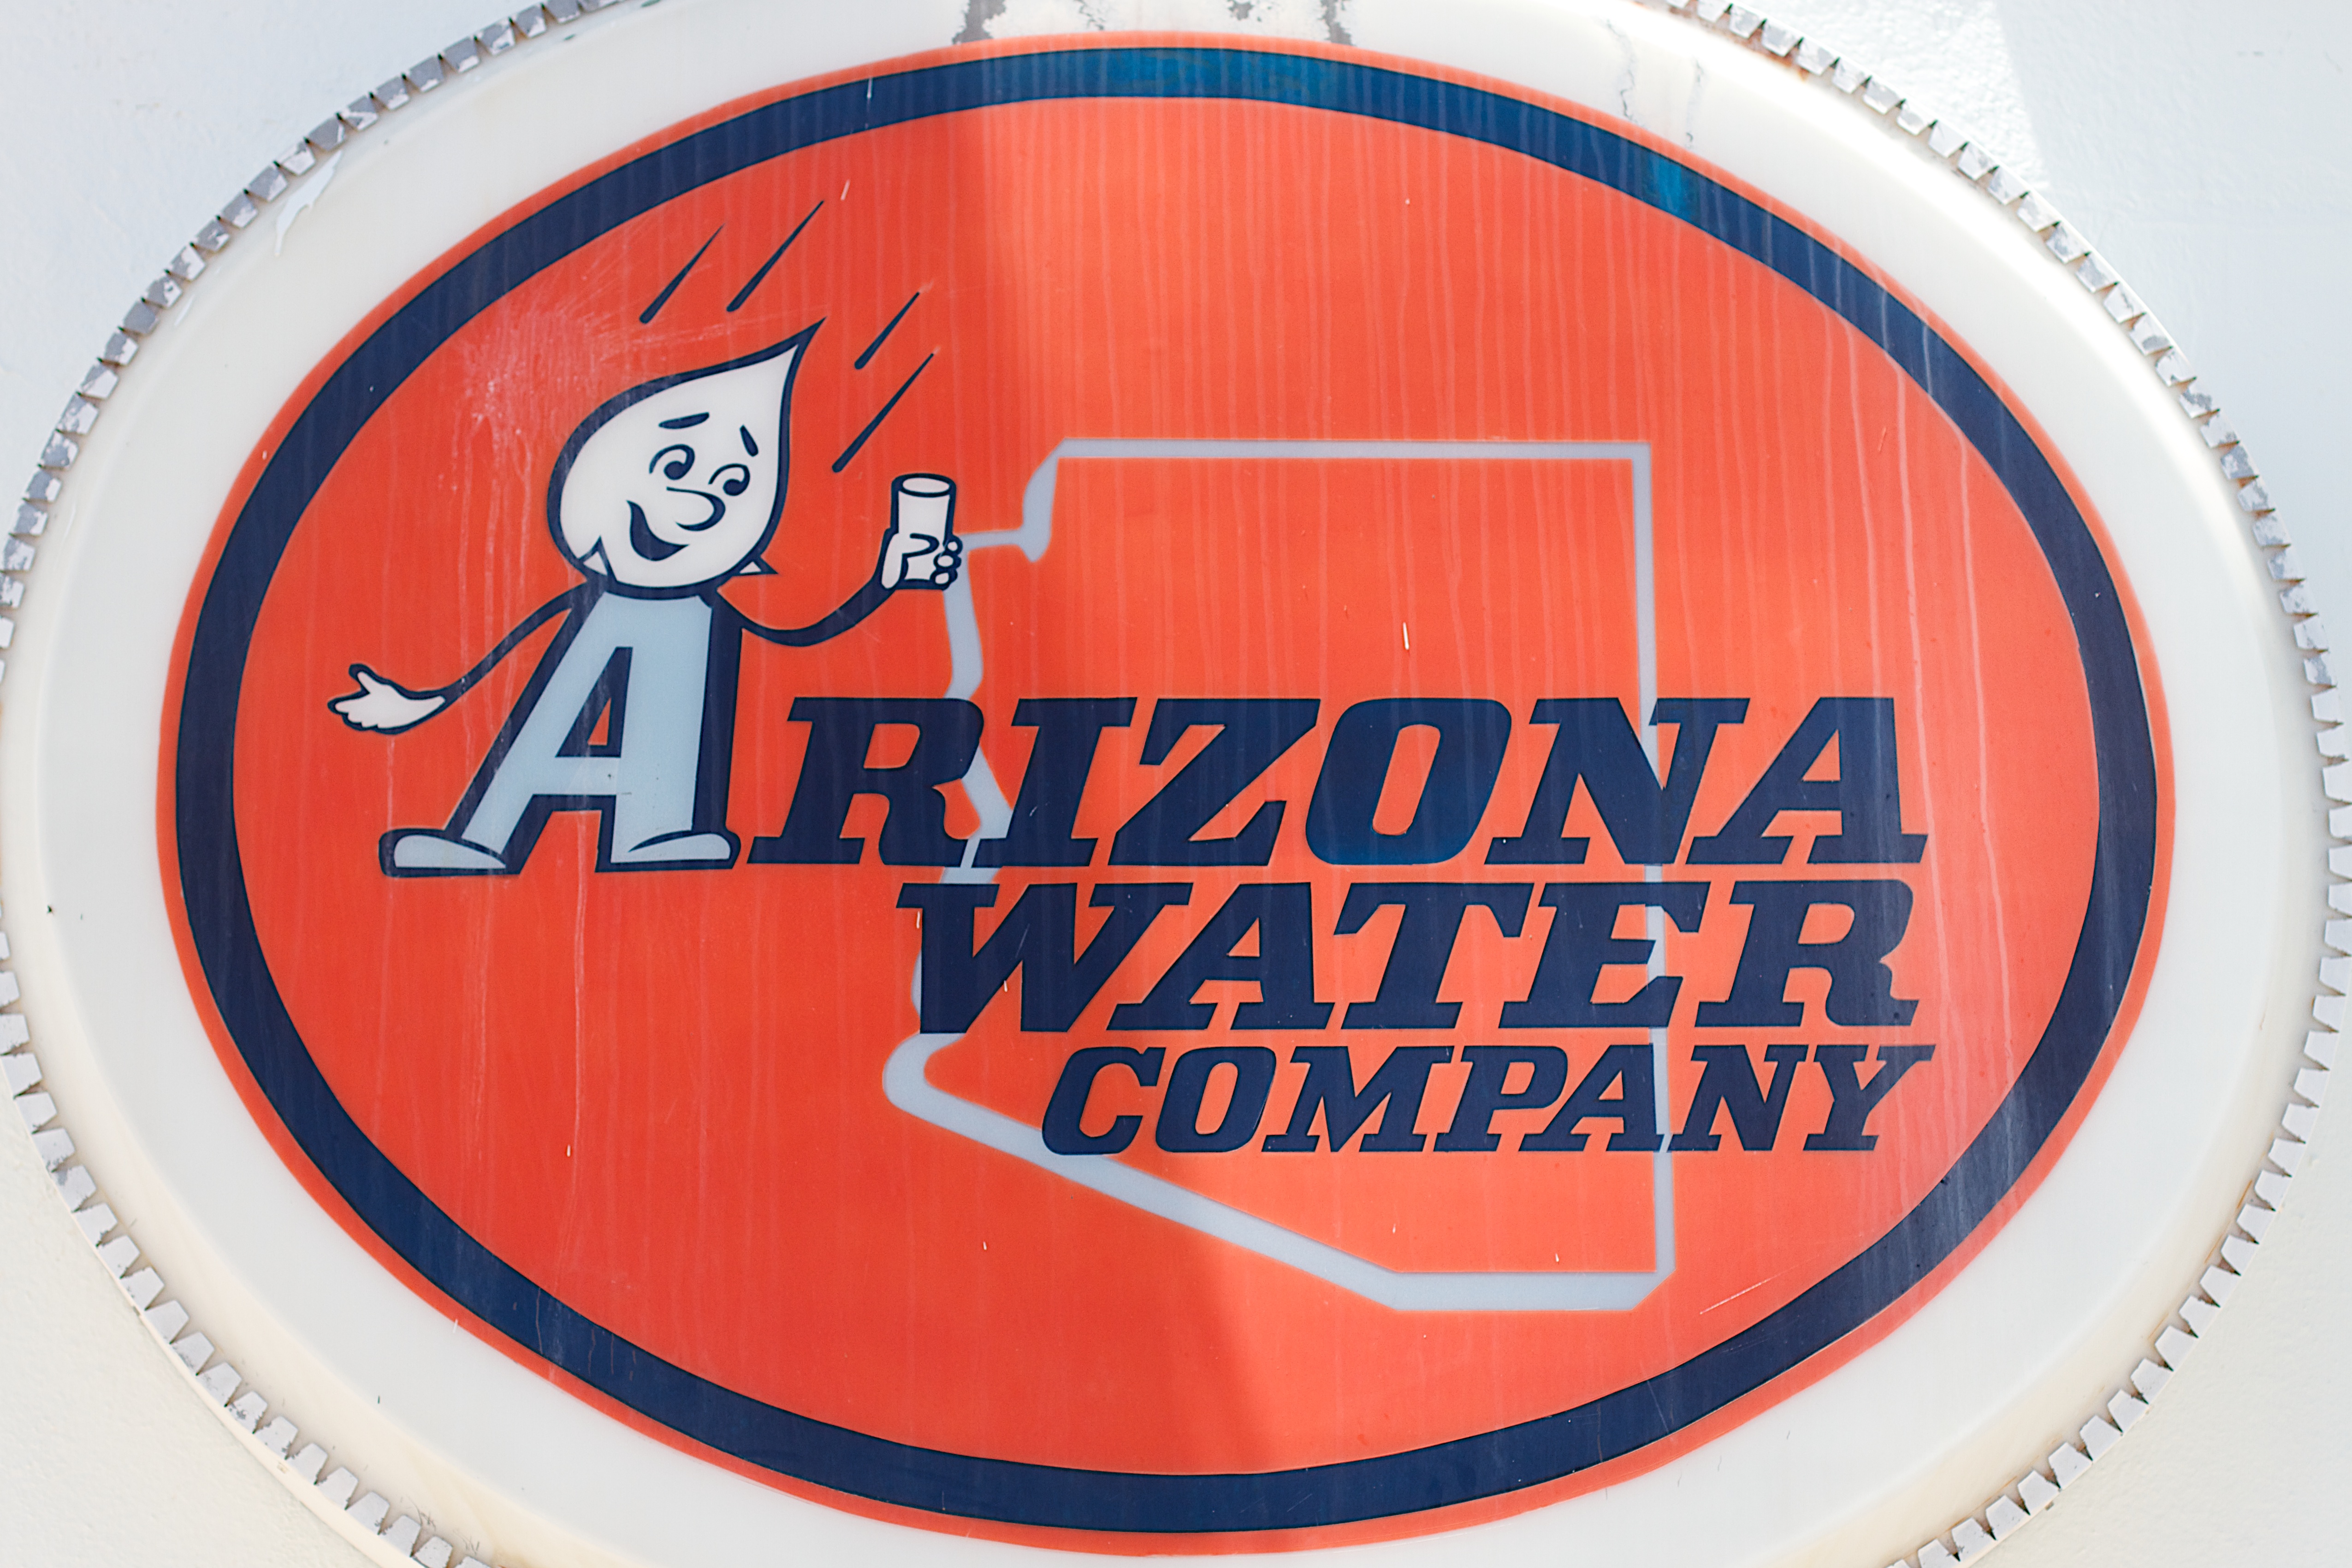
ball, brand